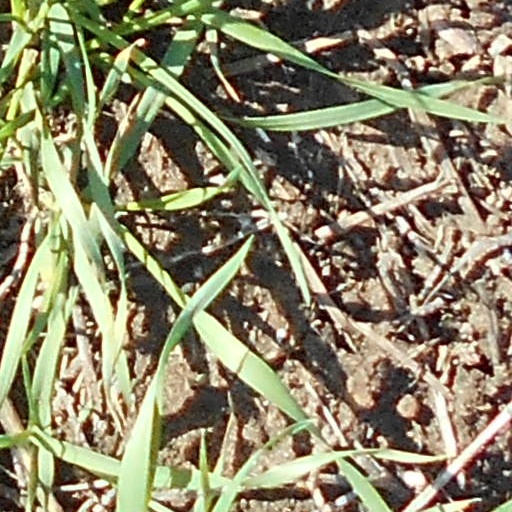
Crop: wheat